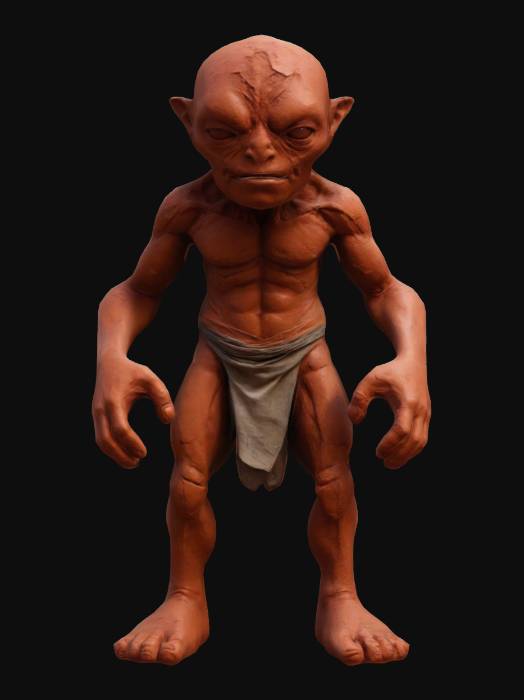
미적 점수 (1~10점): 7